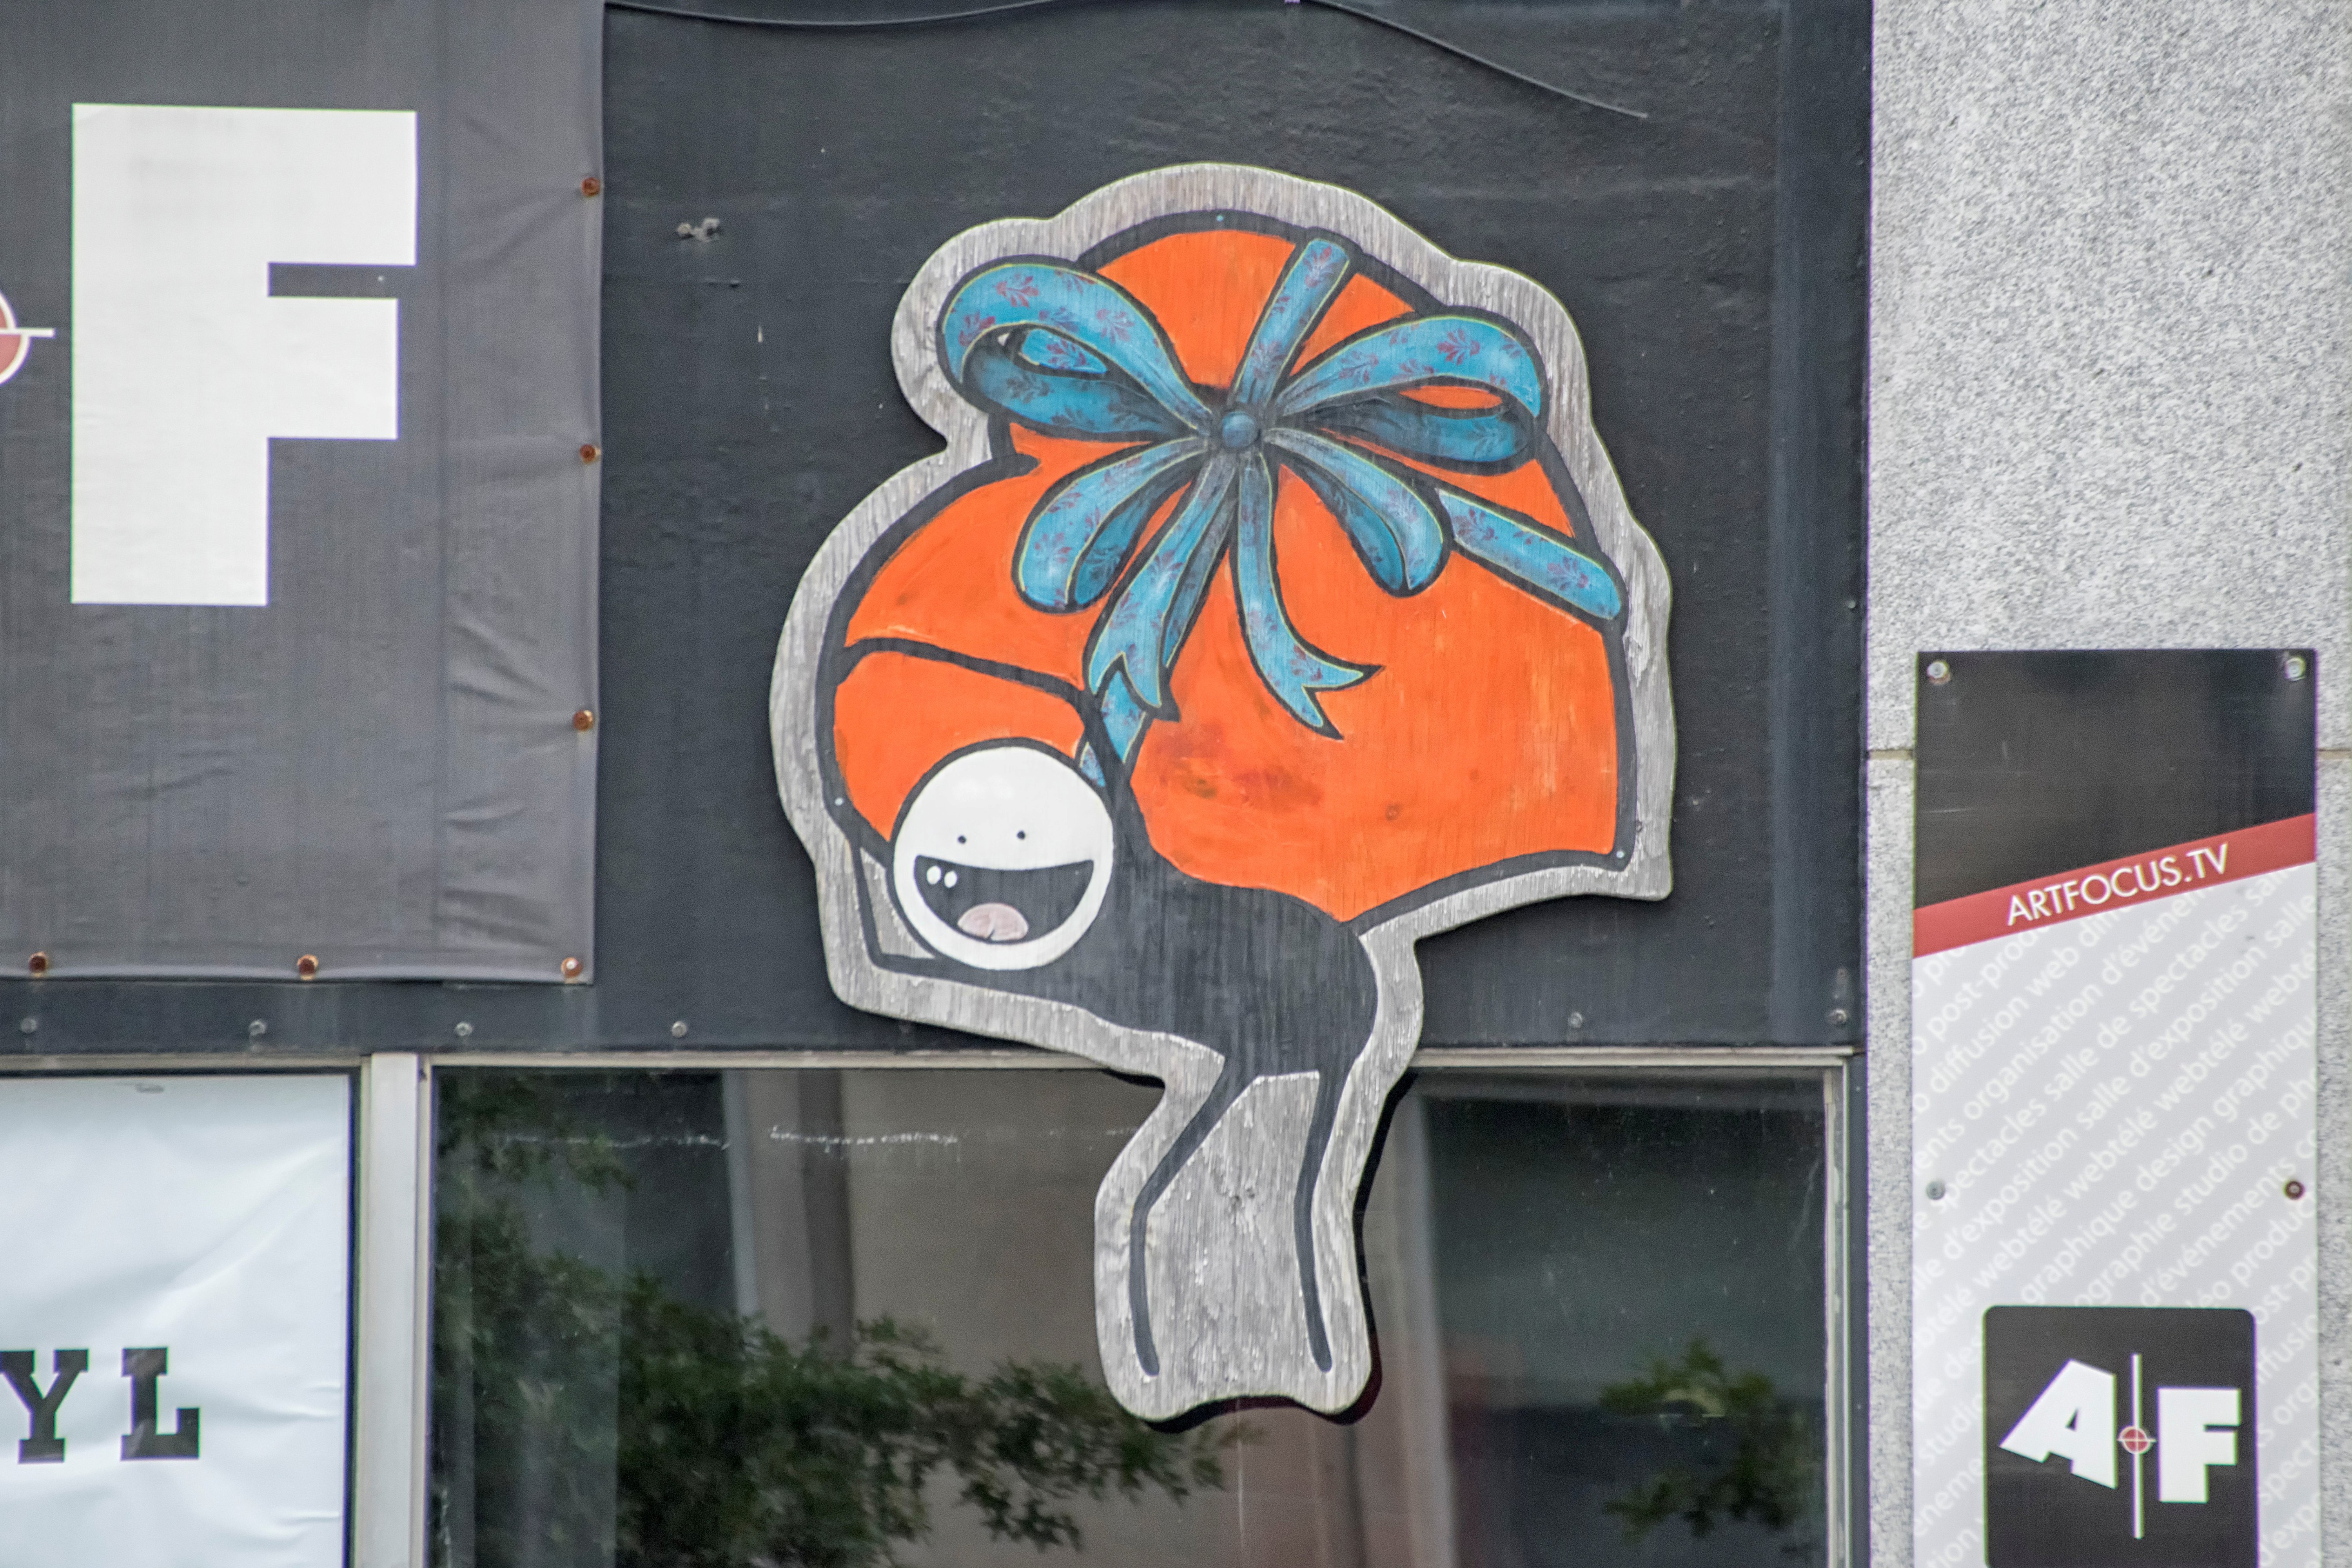
wall, sign, graffiti, signage, street art, art, canada, mural, quebec, sherbrooke, divers, various